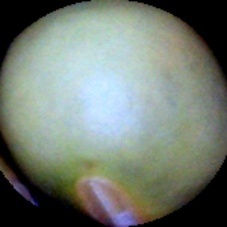
Label: Immature